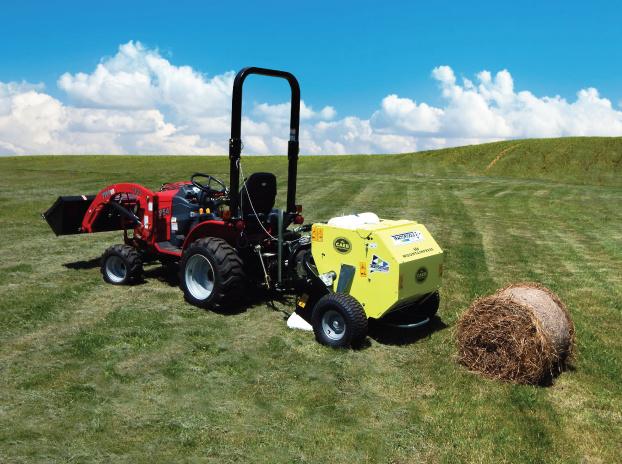
Mashine maalumu yenye rangi mchanganyiko nyekundu pamoja na njano iliyopo katika eneo mfano wa shamba lililo tambarare iliyozungukwa na uoto wa asili unaojumuisha nyasi fupi ikiashiria kuwa ni eneo maalumu yenye mashine zinazotumika kwa ajili ya shughuli za kilimo.